Question: What is red, white and blue?
Tambaya: Menene ja, fari da shuɗi?
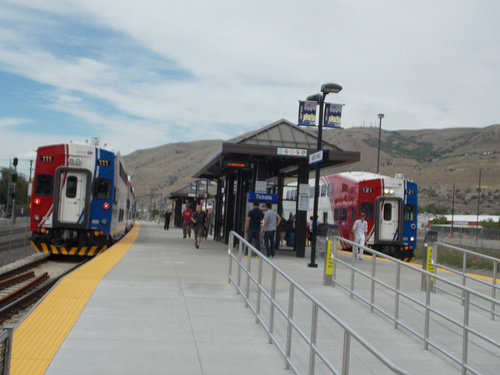
Answer: The trains.
Amsa: Jiragen ƙasan.